Ōtagiri Station

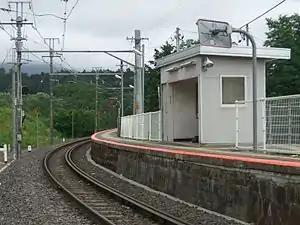
Ōtagiri Station in July 2008

is a railway station on the Iida Line in the city of Komagane, Nagano Prefecture, Japan, operated by Central Japan Railway Company (JR Central).